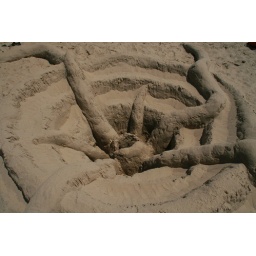
Sand sculptures at a sand sculpture building competition at the beach in Grand Haven.